Sviatoshynsko–Brovarska line

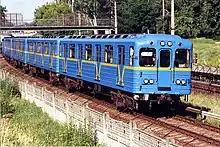
A modernised train of the E-family on the Sviatoshynsko–Brovarska line

The line is served by the Darnytsia depot (No. 1) although before 1965, a converted tram depot located under the Dnipro station was used. After the completion of the Metro Bridge, the depot was dismantled. Currently 28 five-carriage train sets are assigned to the line. Most of them are type E, Ezh, Ezh1, Em-501 and Ema-502 built during the late